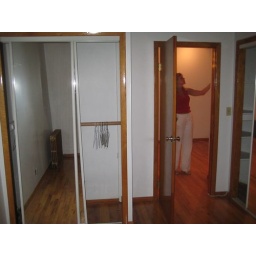
from wall with window, looking at mirrored closets in bedroom